Café HAG

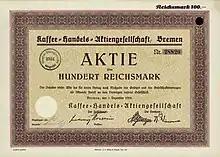
A Café HAG share, issued in 1928

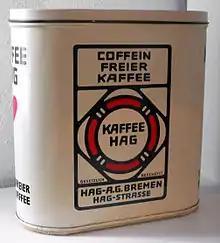
Coffee tin

Café HAG was founded in Bremen in 1906 as "Kaffee-Handels-Aktiengesellschaft" (Coffee Trading Limited). The company's founder was Ludwig Roselius, who codeveloped the first commercial decaffeination process. Alfred Runge and Eduard Scotland designed posters and packaging, and are credited with designs that defined the company.